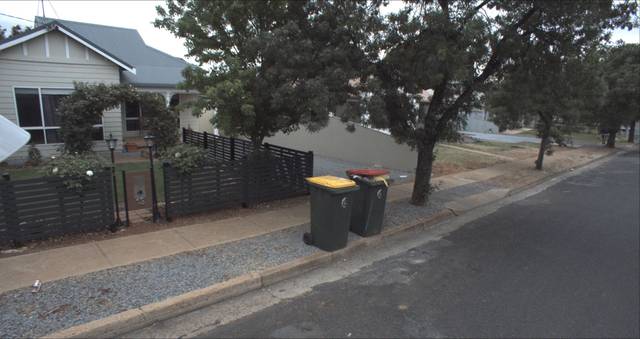
Region: Australia
Coordinates: -34.55, 146.403